Kurdish refugees

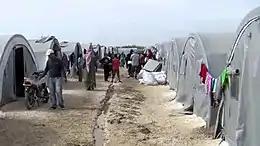
Kurdish refugees from Kobanî in a refugee camp, on the Turkish side of the Syria–Turkey border.

As of result of the Kobane crisis in September 2014, most of the Syrian Kurdish population of the Kobane Canton fled into Turkey. More than 300,000 Syrian refugees are estimated to have flowed into Turkey.